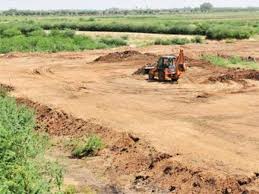
Soil type: Alluvial soil